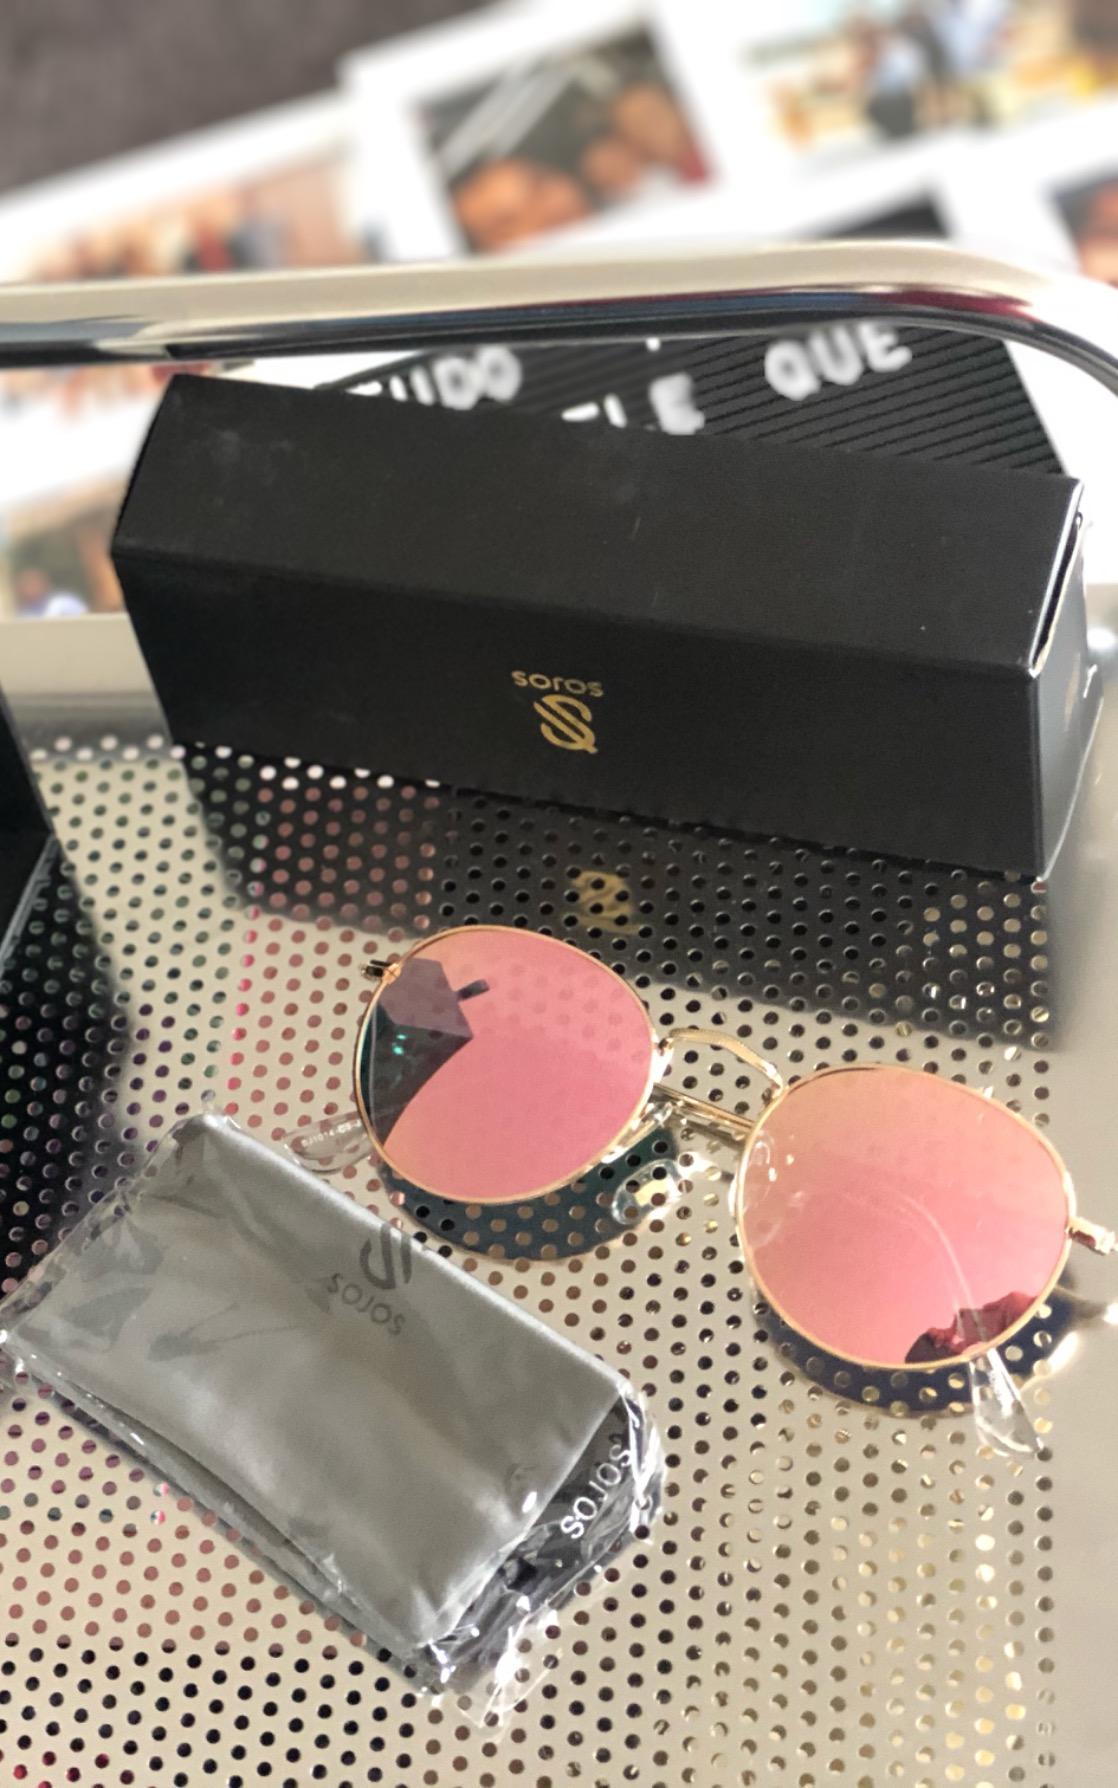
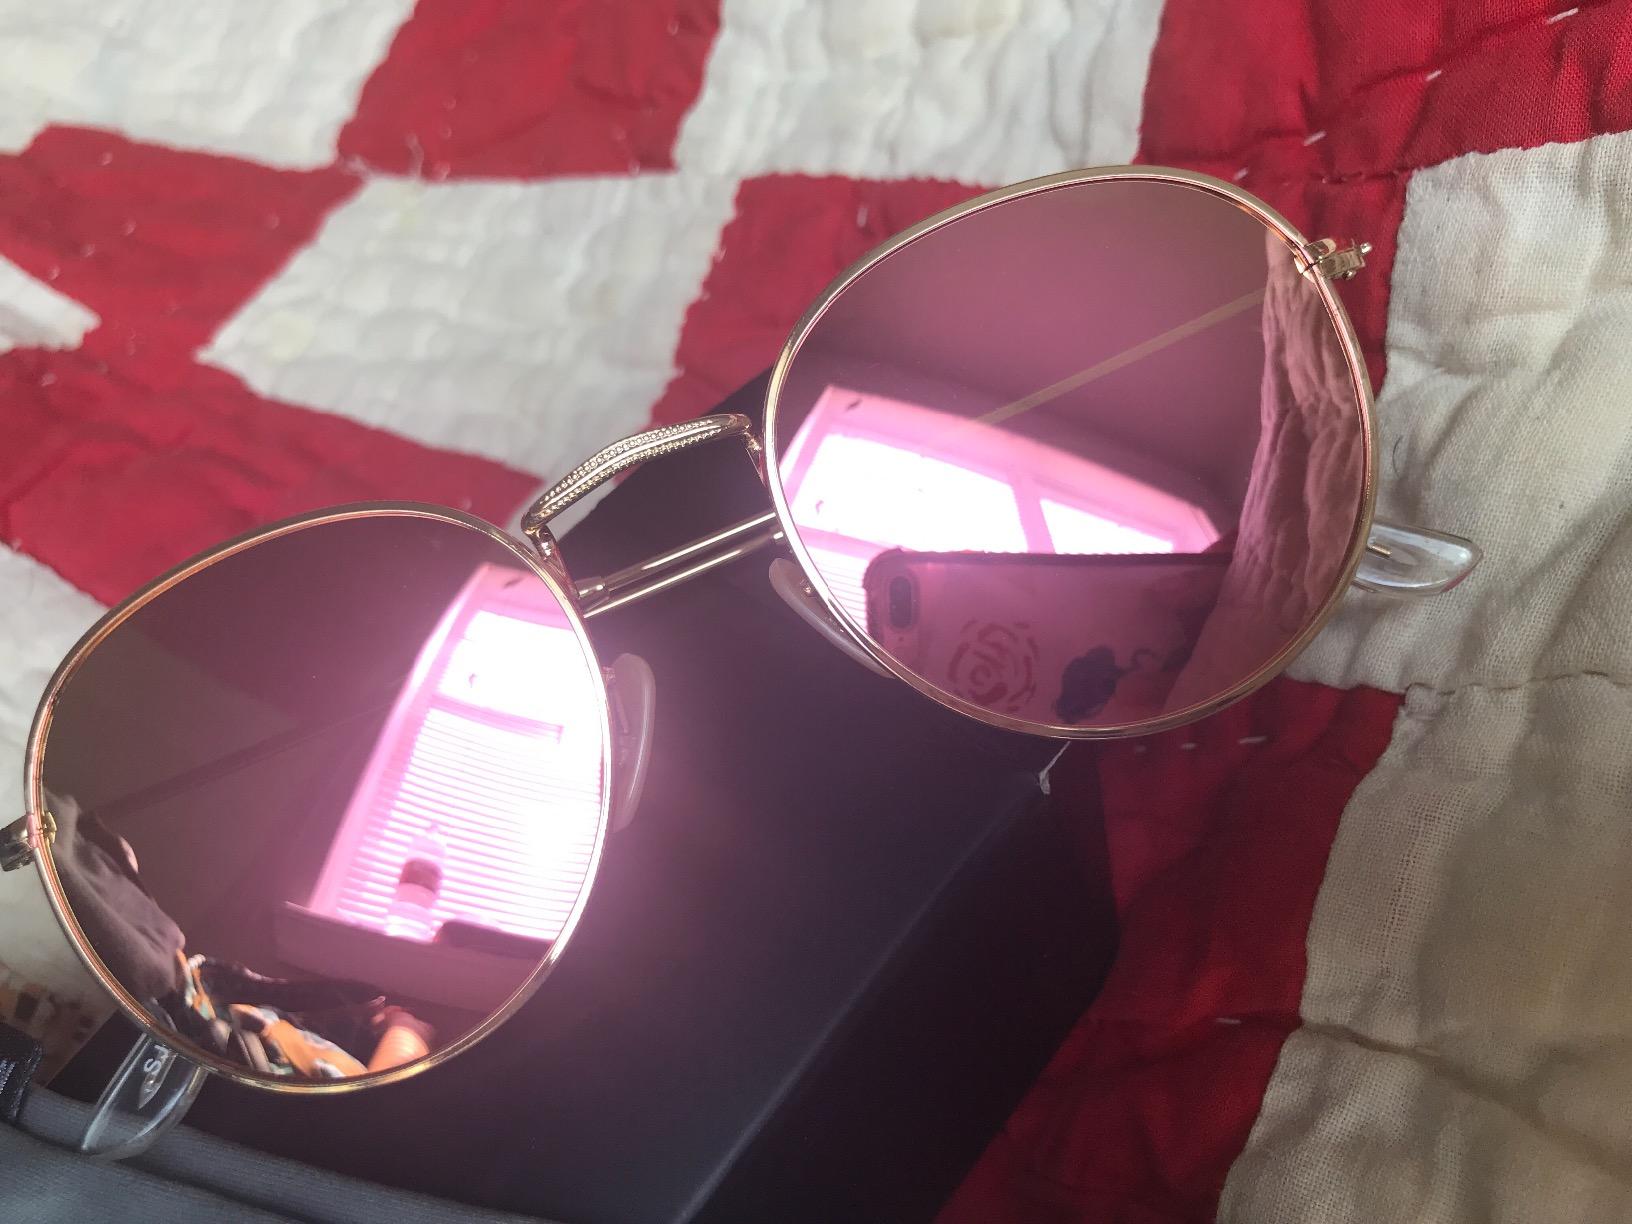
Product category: accessories_sunglasses
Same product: yes